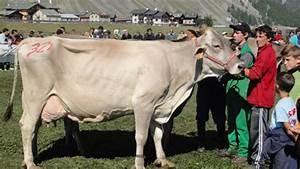
cow